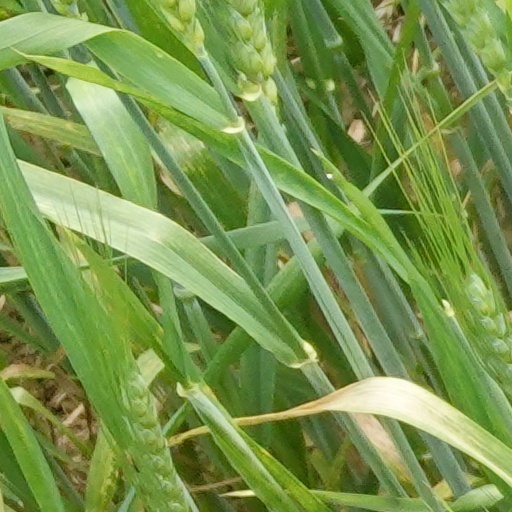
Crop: wheat